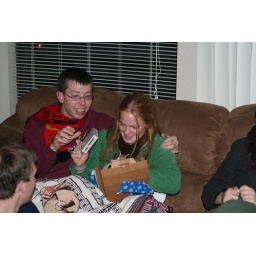
Just what she always wanted. It's still sitting on the coffee table in the living room. ;)